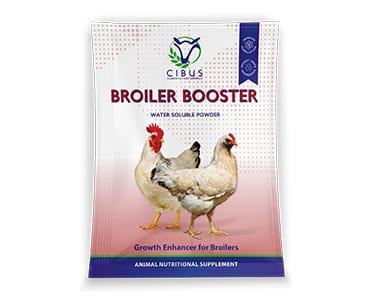
Kifungashio chenye rangi ya bluu, kijani, kahawia na nyeupe. Kinachotumika kutunza dawa za magonjwa mbalimbali ya ndege jamii ya kuku,  kikiwa na jina la dawa pamoja na maelezo machache kuhusu dawa hiyo.